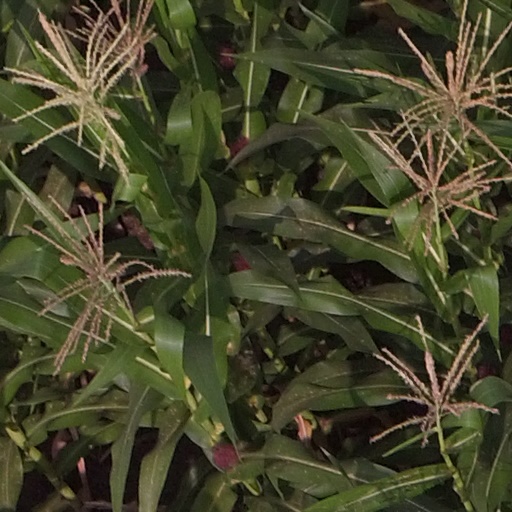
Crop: maize; corn